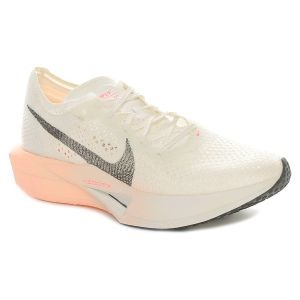
Nike Scarpa da Running Uomo  Vaporfly 3 Bianco Rosa   Sconto 12%
Prezzo: 230,00 €